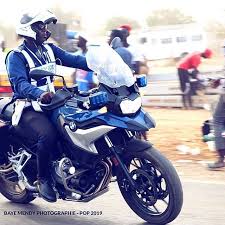
Waaw lii de ab móto la, móto bi de ab takk-der moo ko yor. Moom day, mi ngi sol lu baxa, móto bi tamit day de am na lu weex, am na lu baxa am pneu yi daa ñuul.